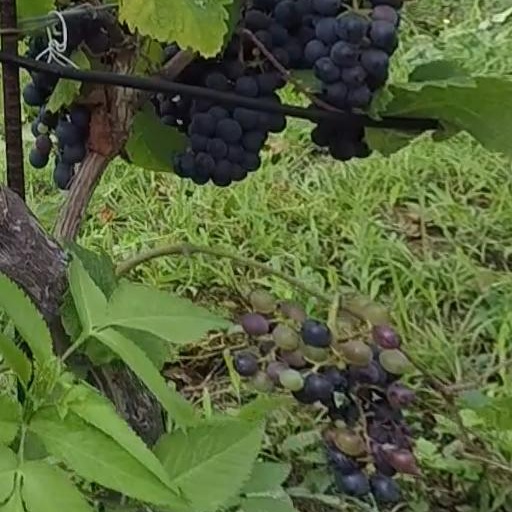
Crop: grape